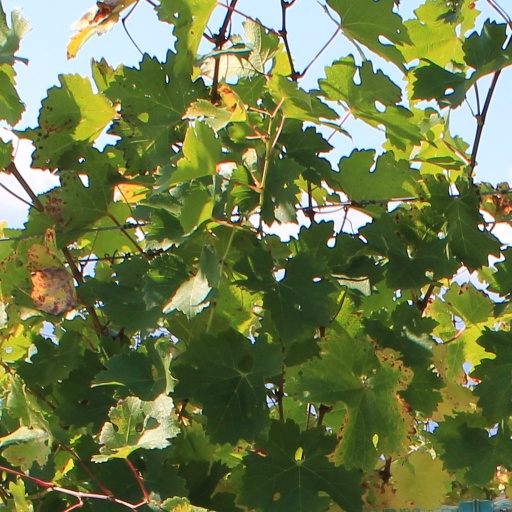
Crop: grape